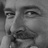
Emotion: happy